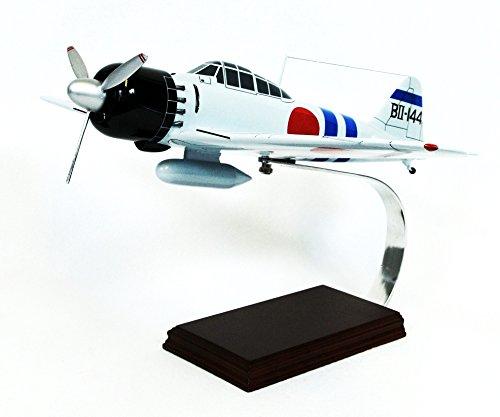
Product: Mastercraft Collection A6M5 Zero Model Airplane Scale: 1/24
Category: Toys & Games | Hobbies | Models & Model Kits | Pre-Built & Diecast Models | Spacecraft
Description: Great Condition.
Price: $126.45
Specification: ProductDimensions:18.2x13.6x7inches|ItemWeight:3.5pounds|ShippingWeight:3.5pounds(Viewshippingratesandpolicies)|DomesticShipping:ItemcanbeshippedwithinU.S.|InternationalShipping:ThisitemcanbeshippedtoselectcountriesoutsideoftheU.S.LearnMore|ShippingAdvisory:Thisitemmustbeshippedseparatelyfromotheritemsinyourorder.Additionalshippingchargeswillnotapply.|ASIN:B001ATD214|Itemmodelnumber:FJZGTE|Manufacturerrecommendedage:12yearsandup